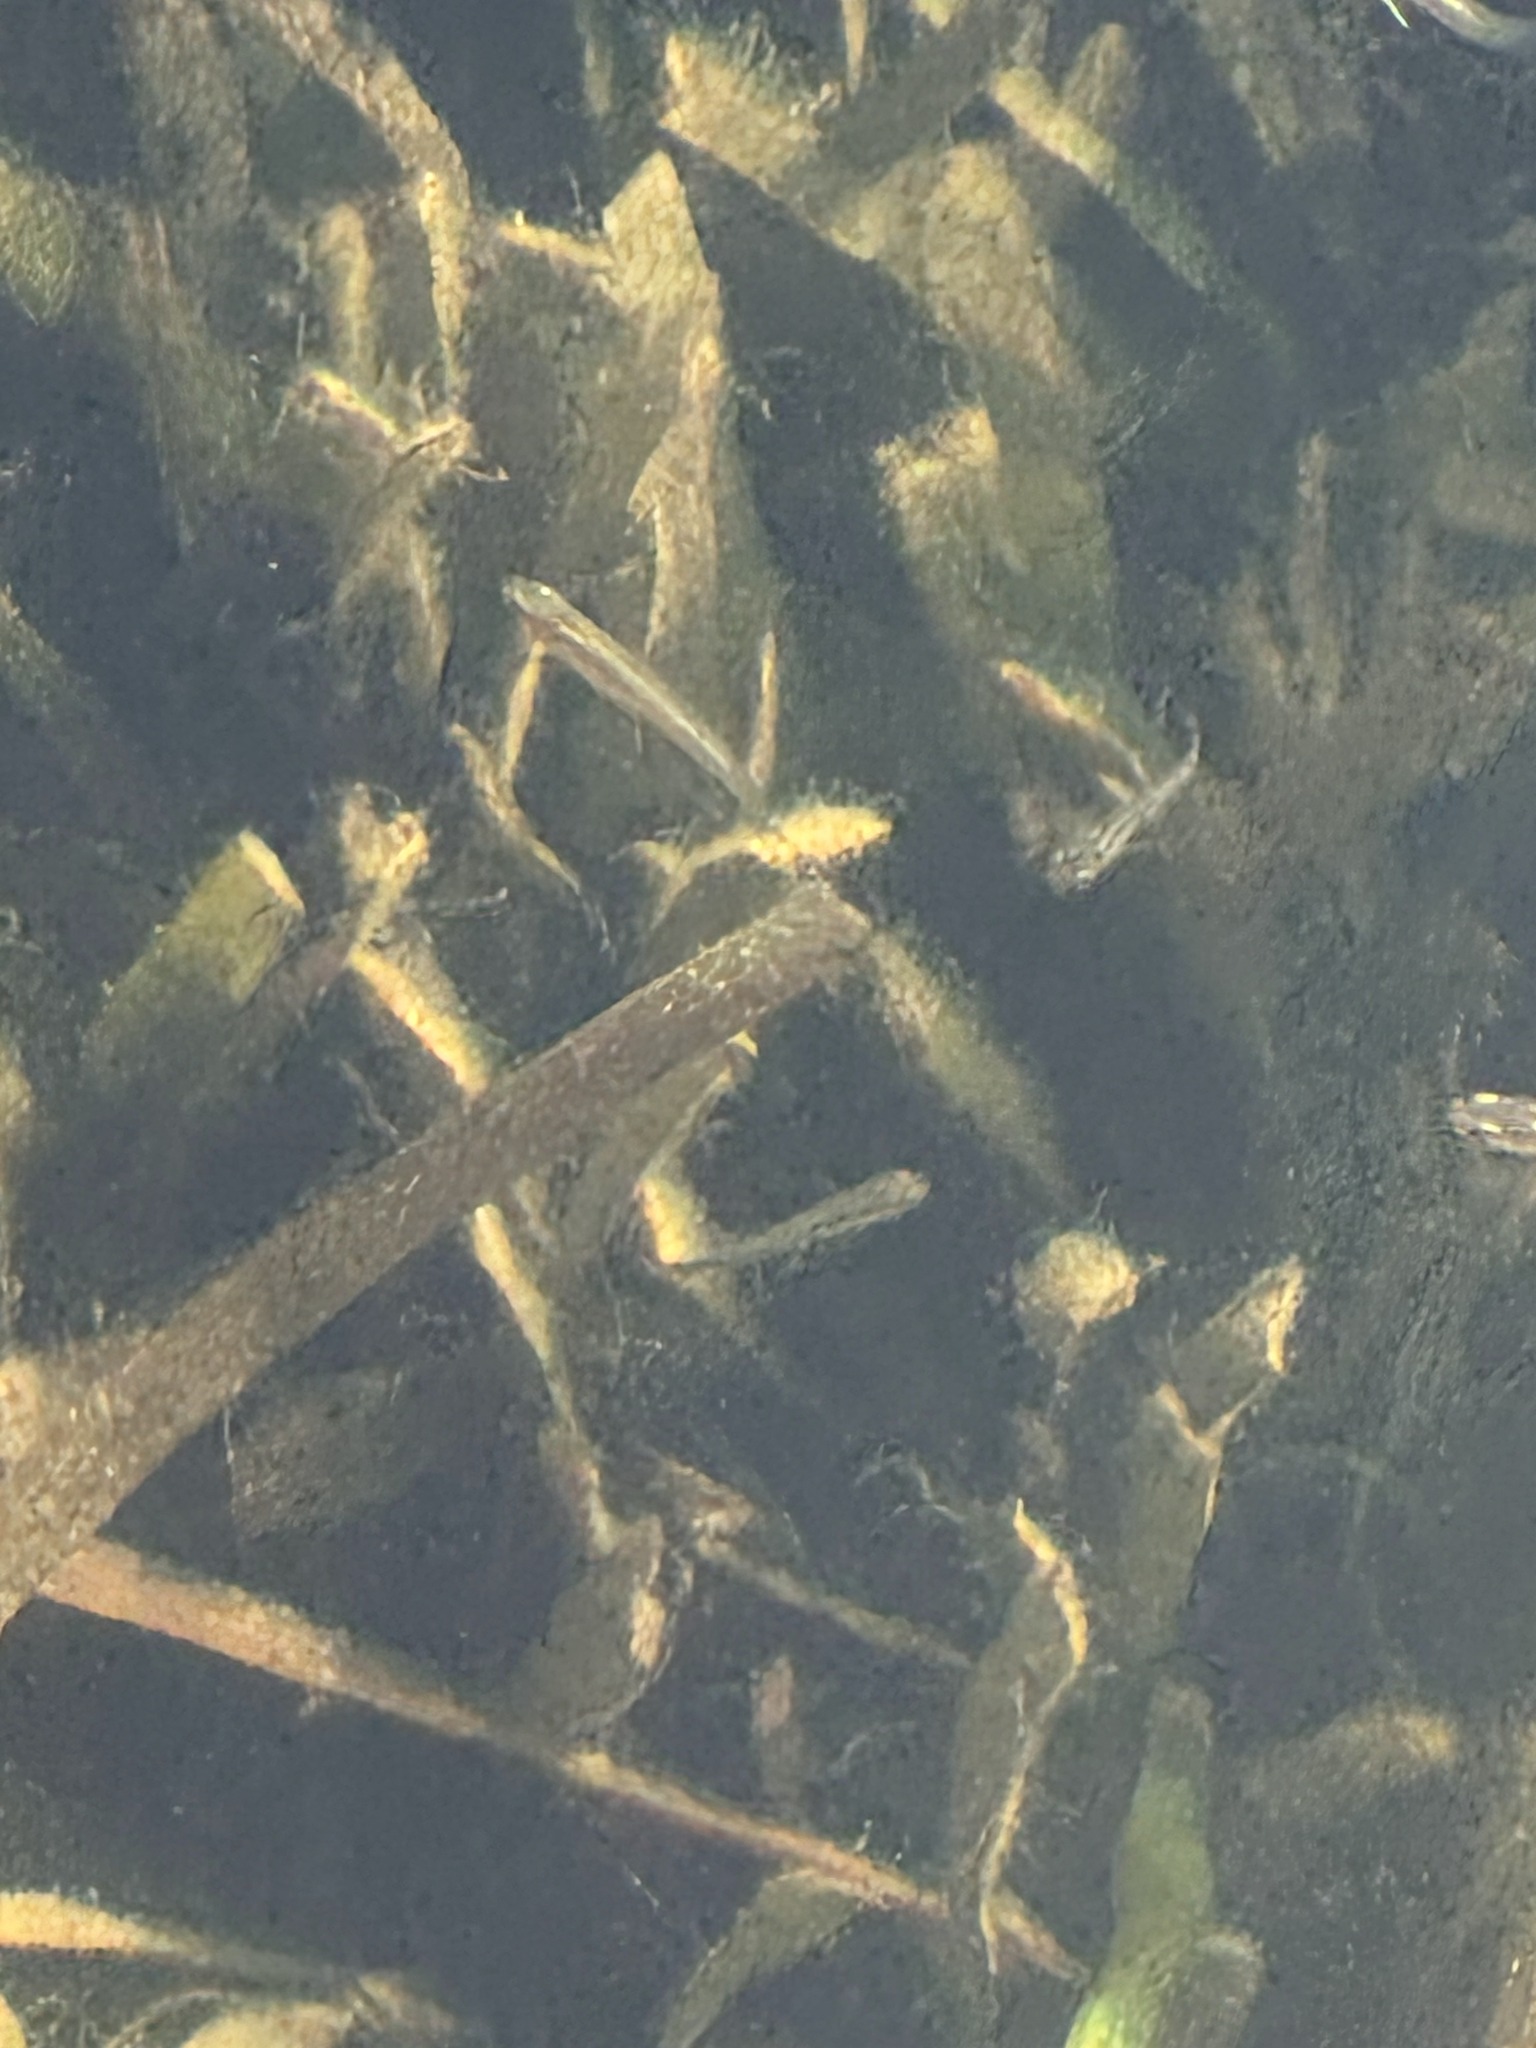
fish (species not among the labelled classes)